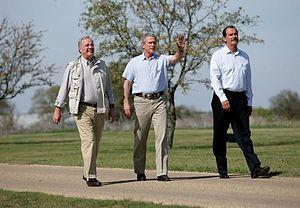
Paul Edgar Philippe Martin, né le 28 août 1938 à Windsor, est un homme d'État canadien, premier ministre du Canada du 12 décembre 2003 au 6 février 2006.